Describe the emotion expressed in this image:  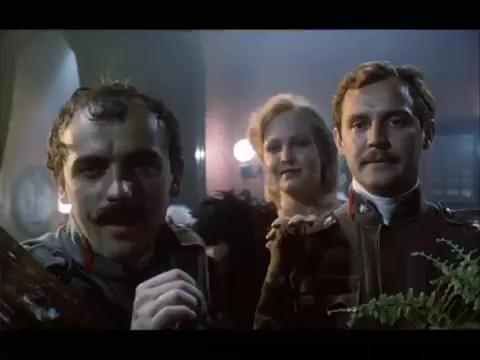
This person displays Suffering, valence and arousal with low intensity.